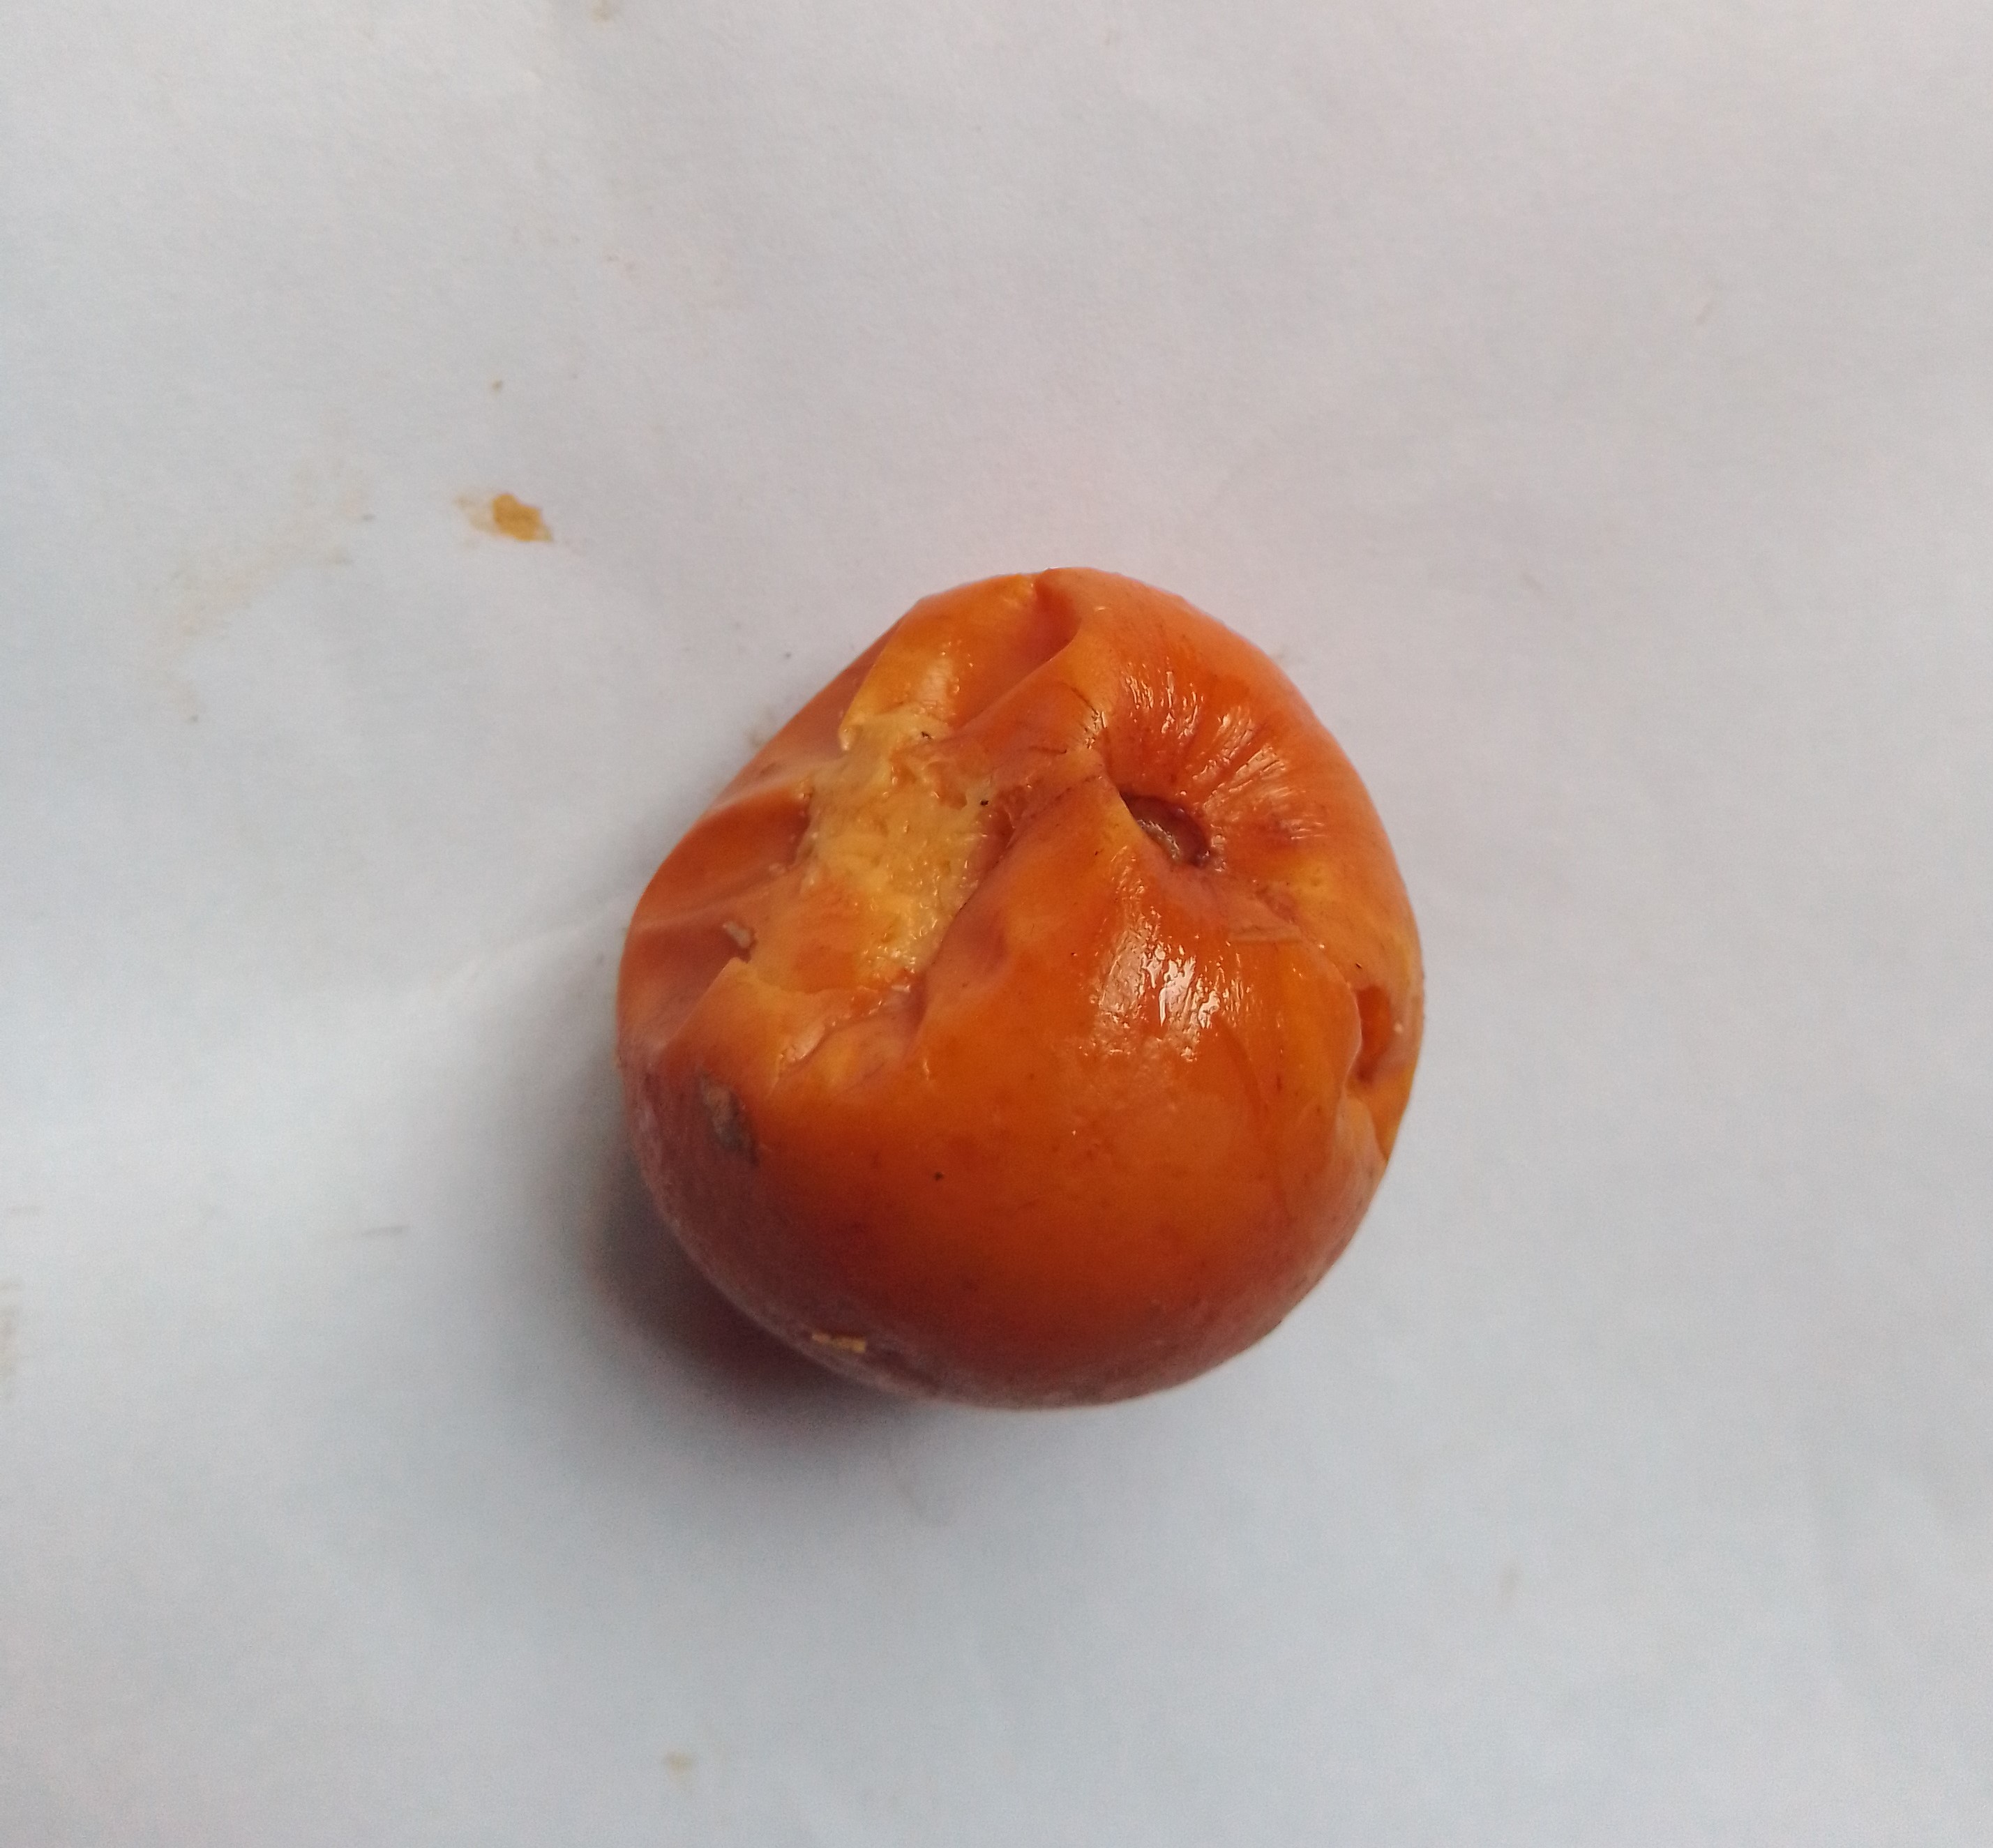
Fruit: jujube
Condition: rotten